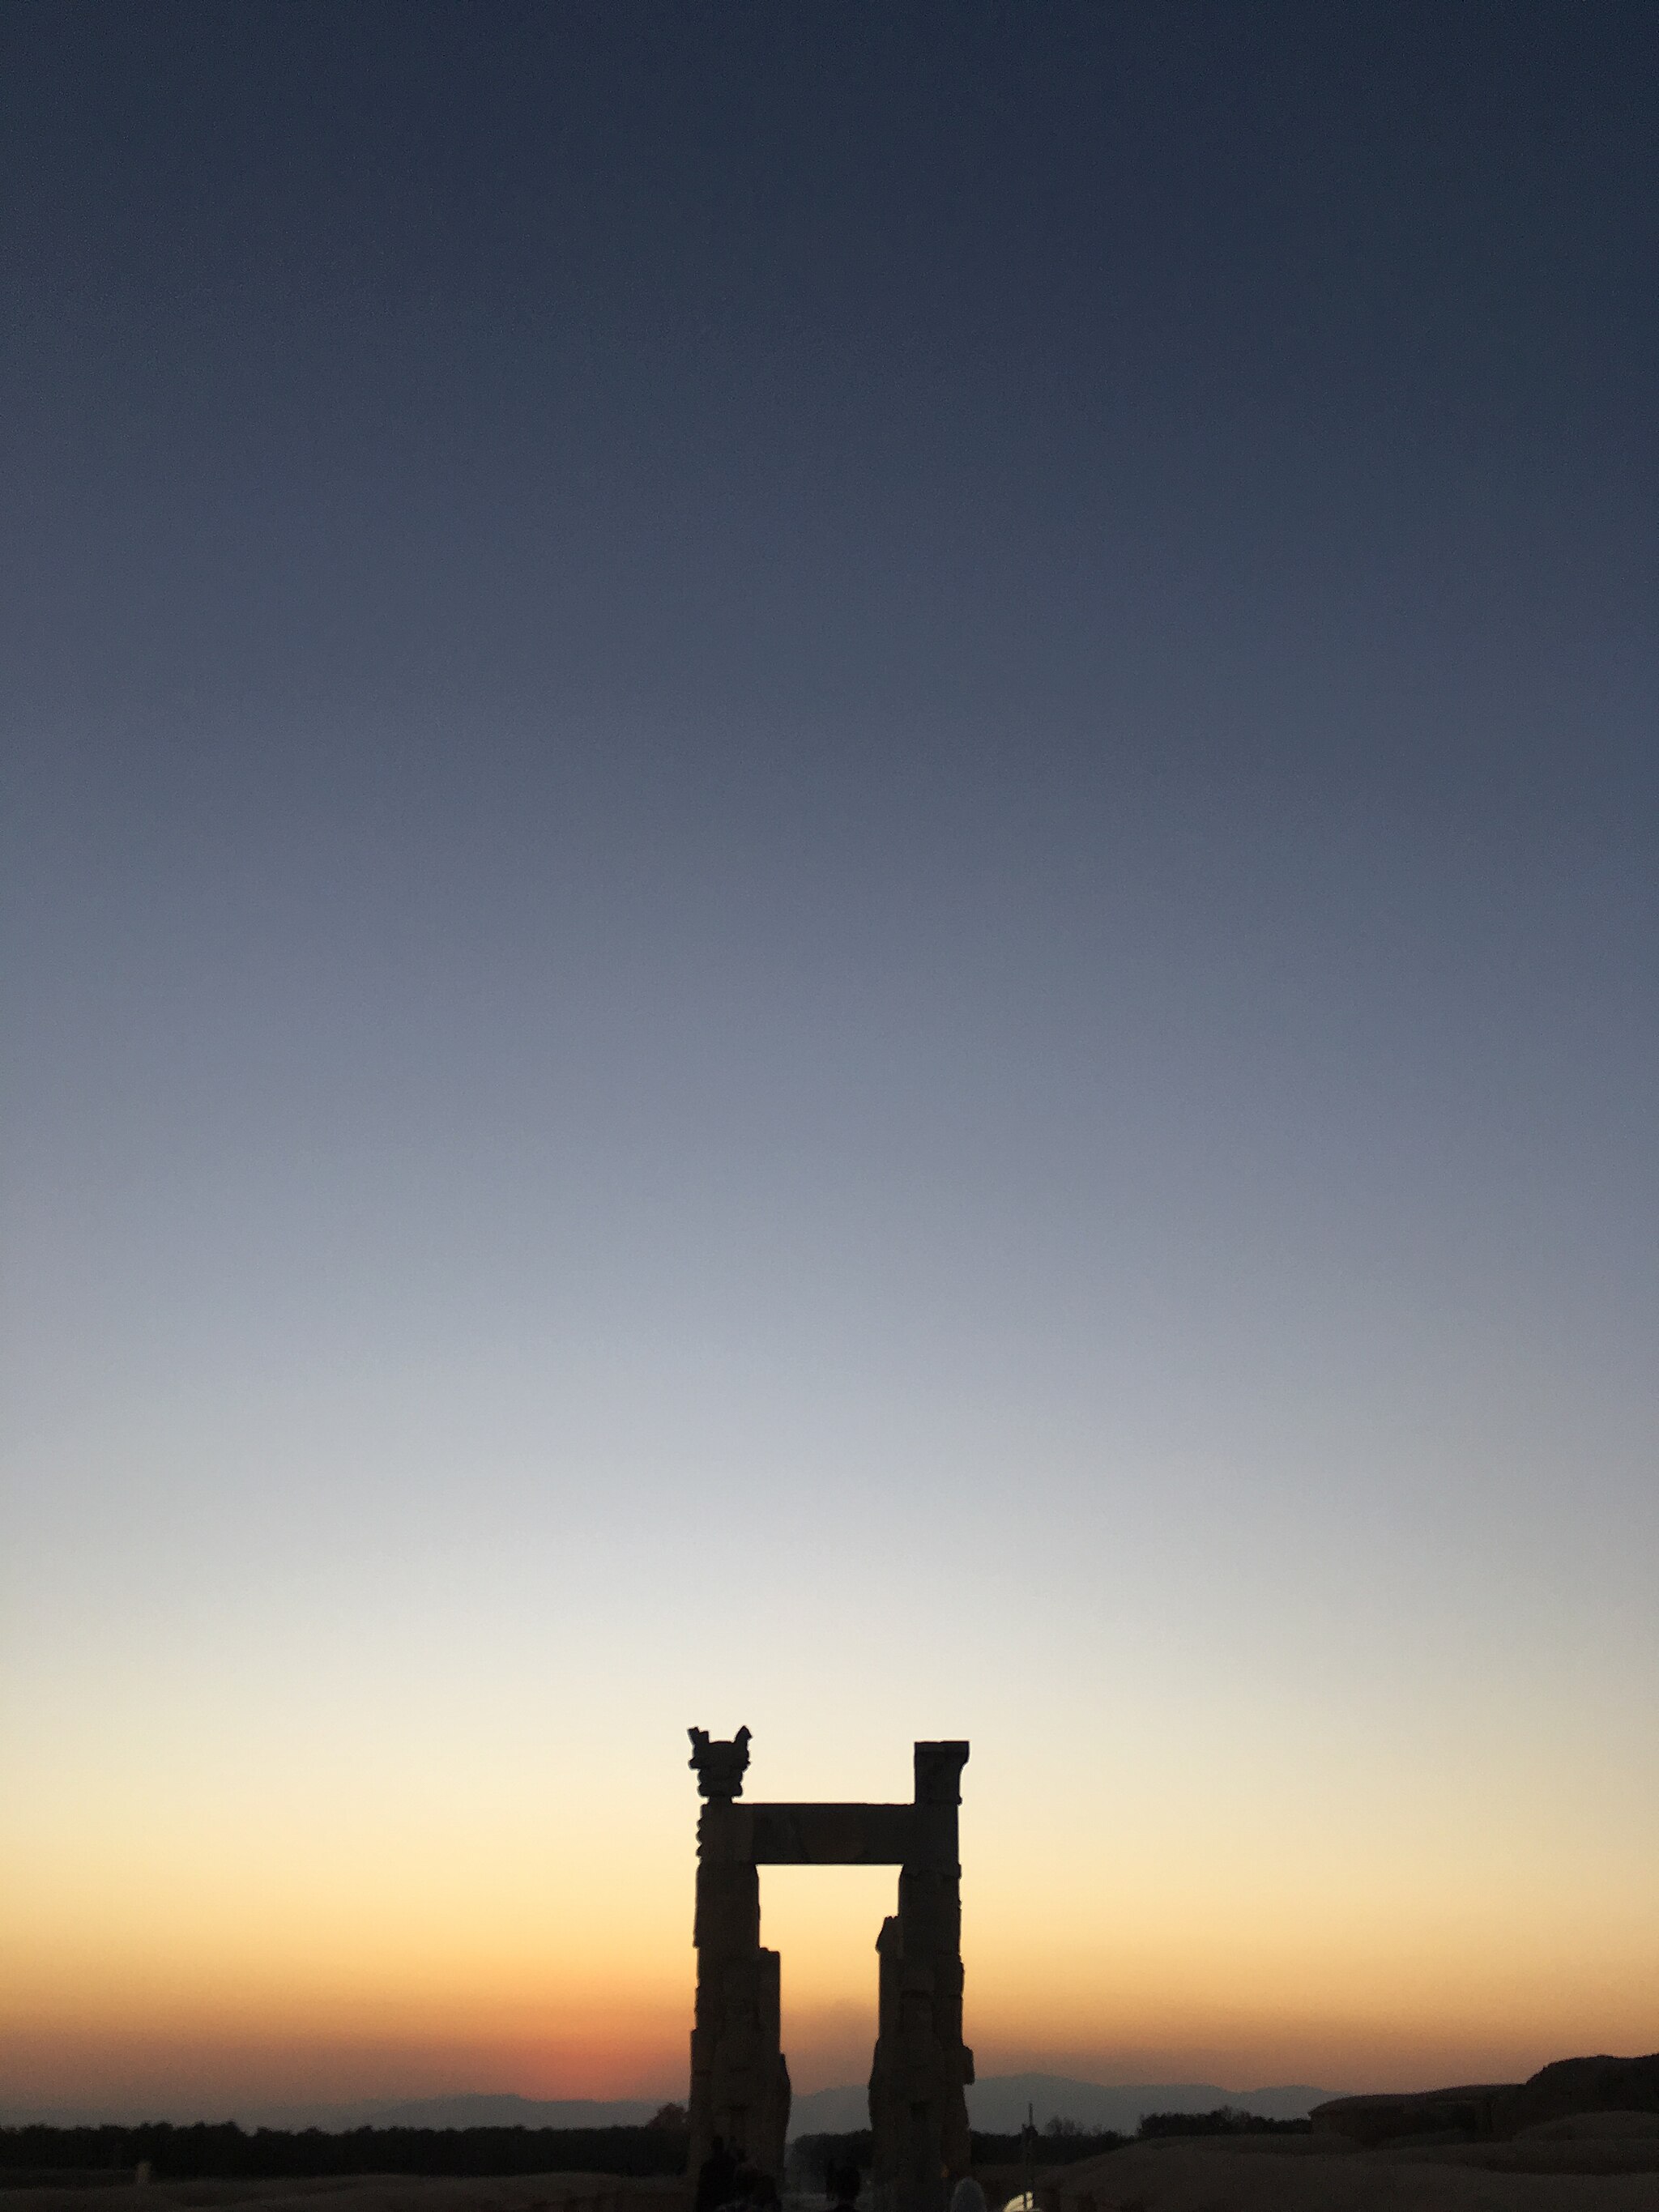
Title: تخت جمشيد نماد ايران زمين
Date: 2017-12-05 16:57:35
Categories: Images from Wiki Loves Monuments 2018, Self-published work, Cultural heritage monuments in Iran with known IDs, Sunsets of Persepolis, Uploaded via Campaign:wlm-ir, Images from Wiki Loves Monuments in Marvdasht, Images from Wiki Loves Monuments 2018 in Iran, Remote views of Gate of All Nations